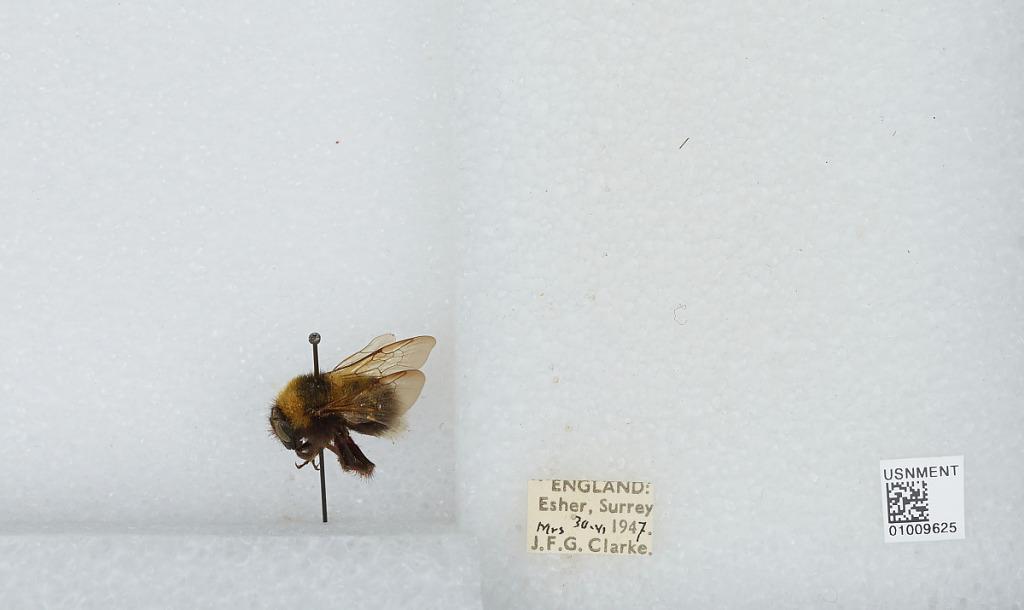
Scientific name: Bombus (Megabombus) hortorum (Linnaeus)
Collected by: J. Clarke
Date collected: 1947-6-30
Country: United Kingdom
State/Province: England
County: Surrey
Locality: Elmbridge; Esher
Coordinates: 51.3692, -0.365